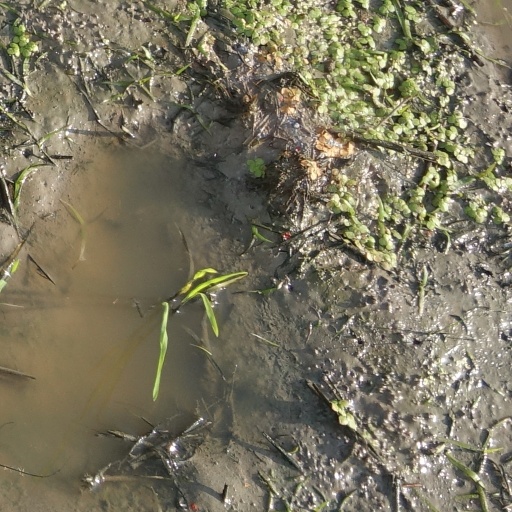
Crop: rice